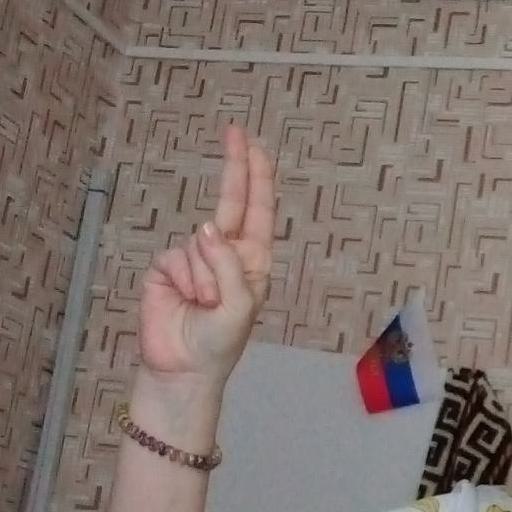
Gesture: two_up